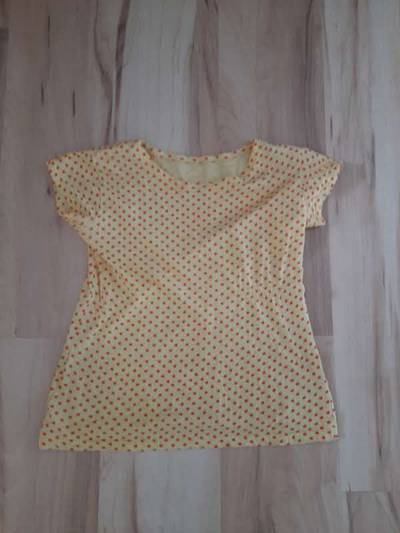
Waste category: clothes